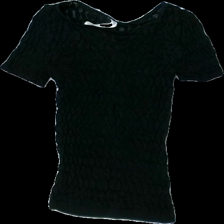
View: front
Type: T-shirt
Category: Ladies
Brand: Not in the list
Brand text on label: wolford
Colors: Black
Material: 100% nylone
Cut: Regular
Size: M
Season: All
Holes: Major
Damage: hål
Damage location: middle center
Price range: <50
Recommended usage: Export
Description: svart t-shirt med hål fram